Felice Feliciano

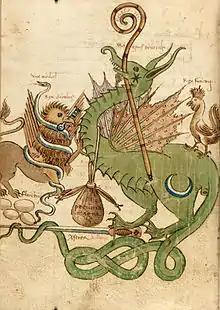
From manuscript of "Poems and Epistles"

Monotype's Felix Titling (1934) is based on a 1463 alphabet of Feliciano.